Marmala Waterfall

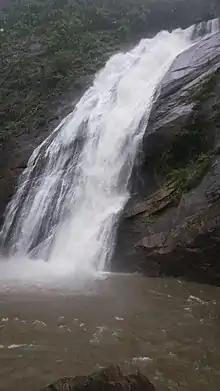
Marmala Waterfall

Marmala Waterfall is a waterfall which is located a few kilometres away from Erattupetta, in Kottayam district, Kerala, India, It is exactly 8 km from Teekoy. The road from Mangalagiri to Marmala Waterfall is currently under construction. One has to trek through the middle of an estate, over the slippery rocky path, in order to reach the waterfalls. Marmala waterfall is about 40 meter in height, plunging into a 12-meter deep pool and feeds the River Teekoy.